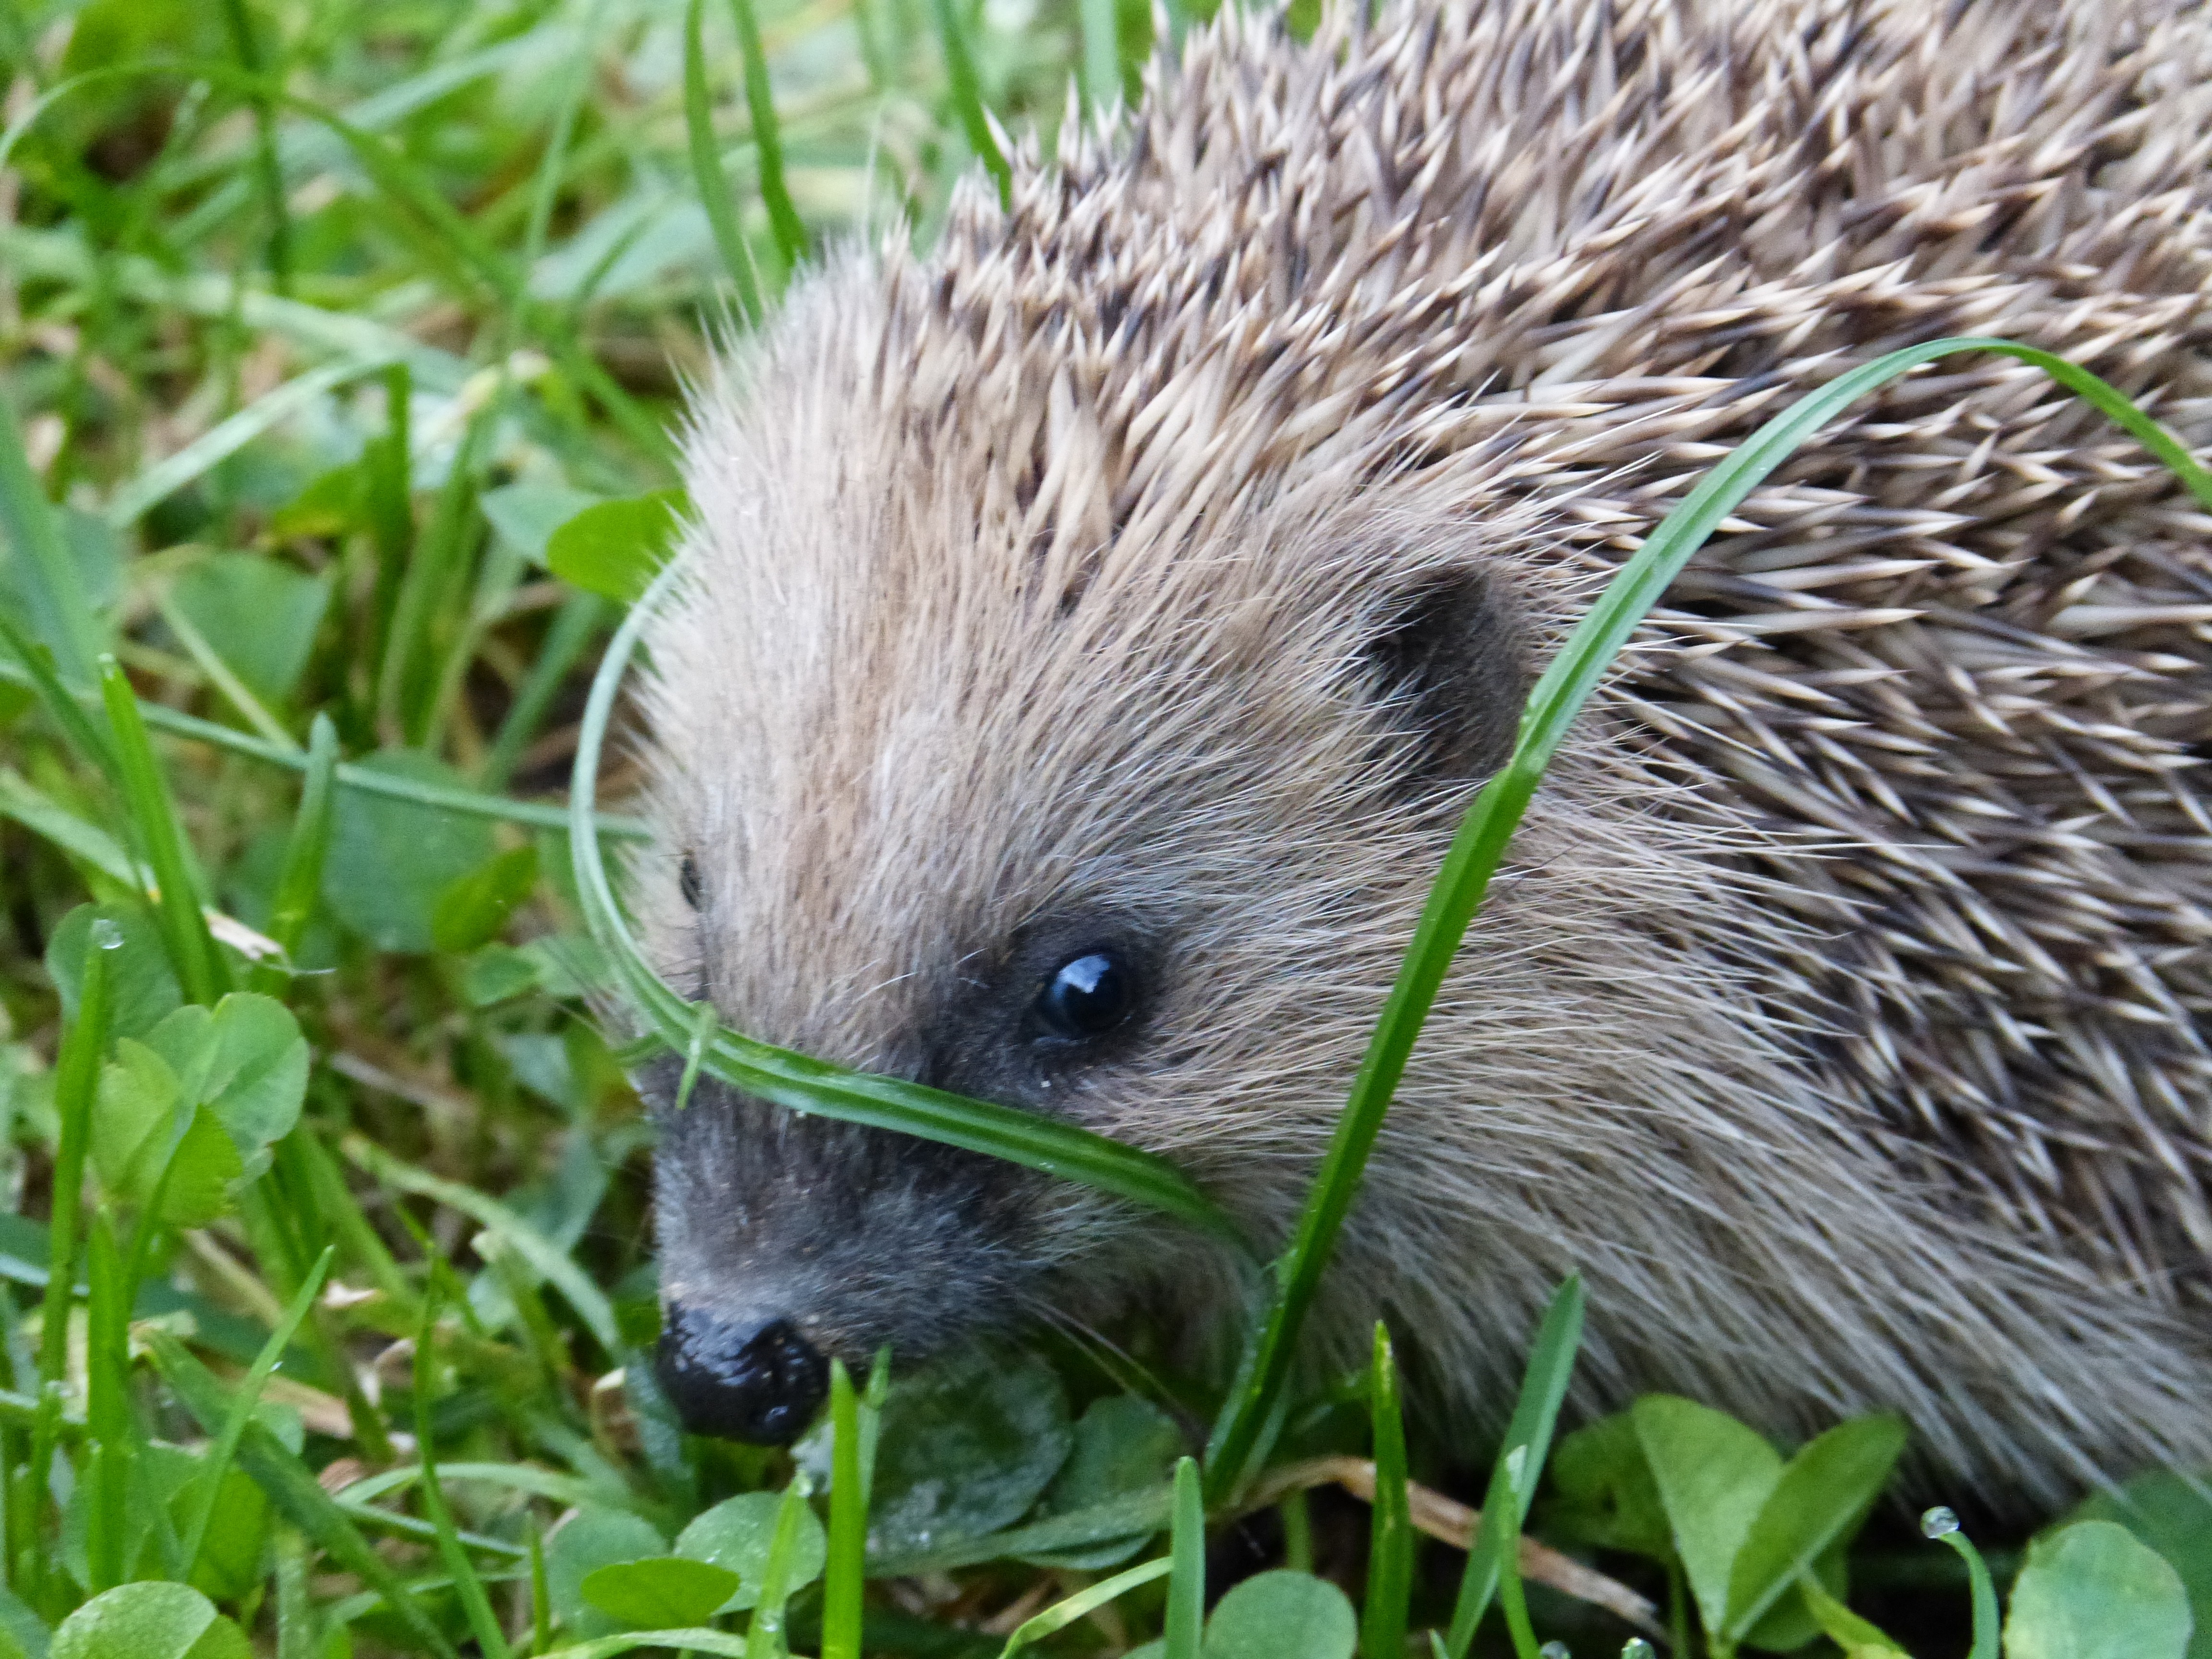
nature, animal, wildlife, mammal, predator, fauna, hedgehog, vertebrate, spur, erinaceus europaeus, porcupine, echidna, erinaceidae, domesticated hedgehog